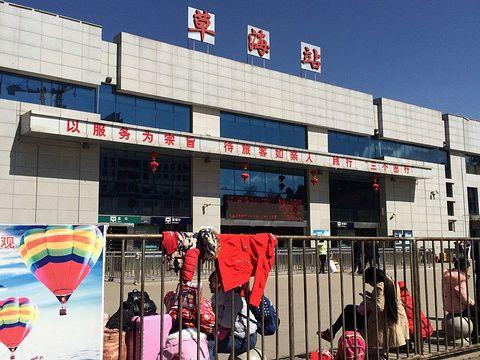
地标名称：草海站
所在城市：毕节市·威宁彝族回族苗族自治县